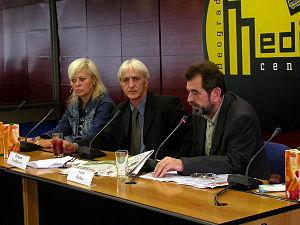
"Dragan Vasiljković, surnommé capitaine Dragan, est né le 12 décembre 1954 à Belgrade. Chef de l'unité paramilitaire des ""bérets rouges"" et des ""Kninđže"", il est accusé de crimes de guerre par le gouvernement croate, crimes survenus lors de la guerre de Croatie et guerre de Bosnie au début des années 1990.